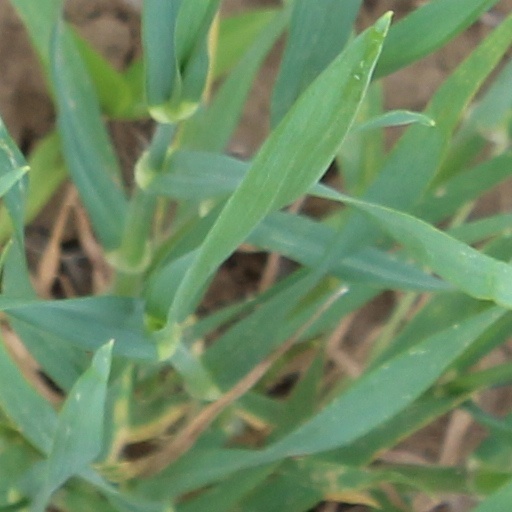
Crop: wheat